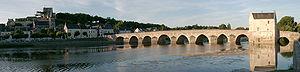
Montrichard est une ancienne commune française située dans le département de Loir-et-Cher en région Centre-Val de Loire.